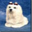
Label: dog